Regulus

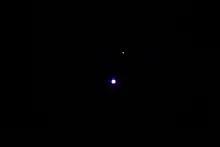

The Regulus system as a whole is the twenty-first brightest star in the night sky with an apparent magnitude of +1.35. The light output is dominated by Regulus A. Regulus B, if seen in isolation, would be a binocular object of magnitude +8.1, and its companion, Regulus C, the faintest of the three stars that has been directly observed, would require a substantial telescope to be seen, at magnitude +13.5. Regulus A is itself a spectroscopic binary; the secondary star has not yet been directly observed as it is much fainter than the primary. The BC pair lies at an angular distance of 177 arc-seconds from Regulus A, making them visible in amateur telescopes.